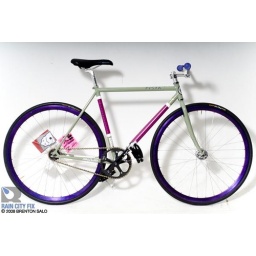
My bike in the book Rain City Fix. Picture taken by Brenton Salo.